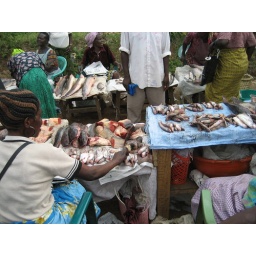
Fresh fish (with flies) on sale in market